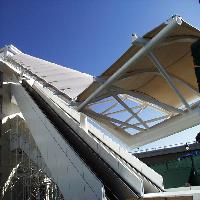
Weather: sun or clear